Flavio Cotti

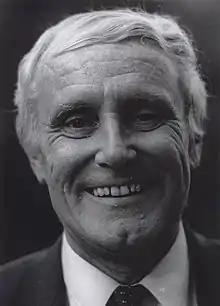
Cotti in 1997

Flavio Cotti (18 October 193916 December 2020) was a Swiss politician who served as member of the Federal Council from 1986 to 1999. He was a member of the Christian Democratic People's Party from the canton of Ticino. In the 1990s, Cotti led the Swiss government's unsuccessful attempts to further Switzerland's political integration into the European Union. He was President of the Confederation in 1991 and 1998 and headed the departments of Home Affairs and Foreign Affairs.